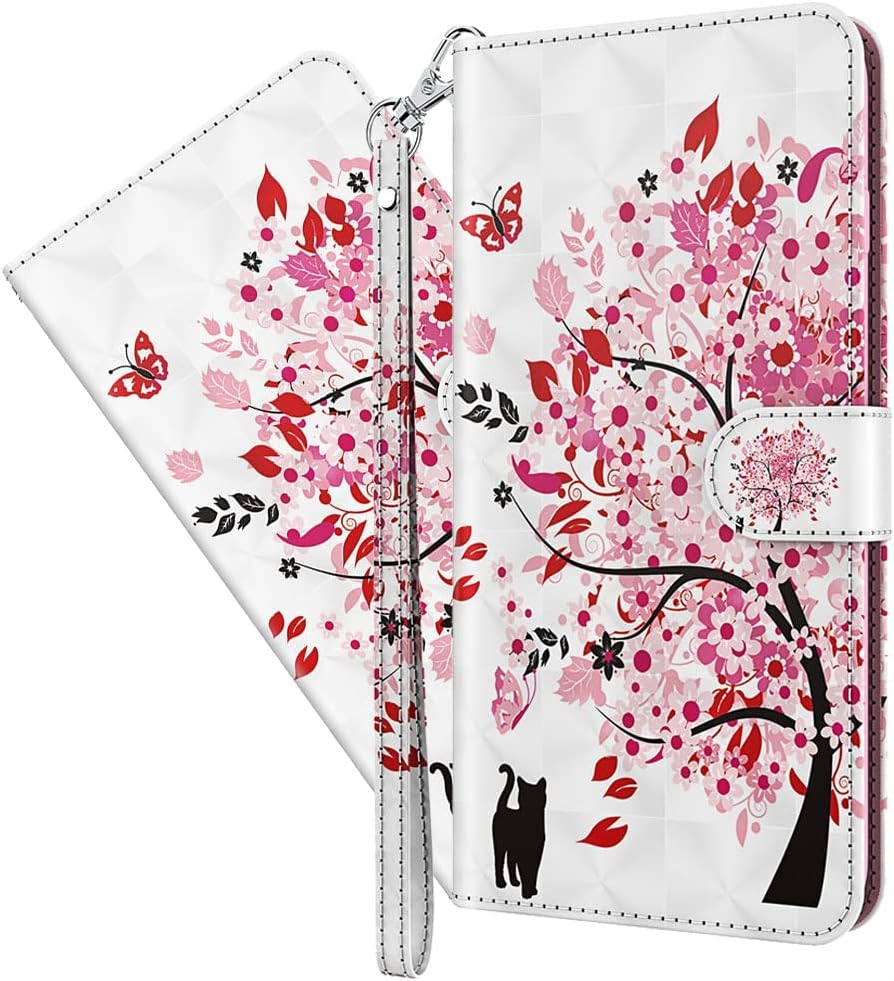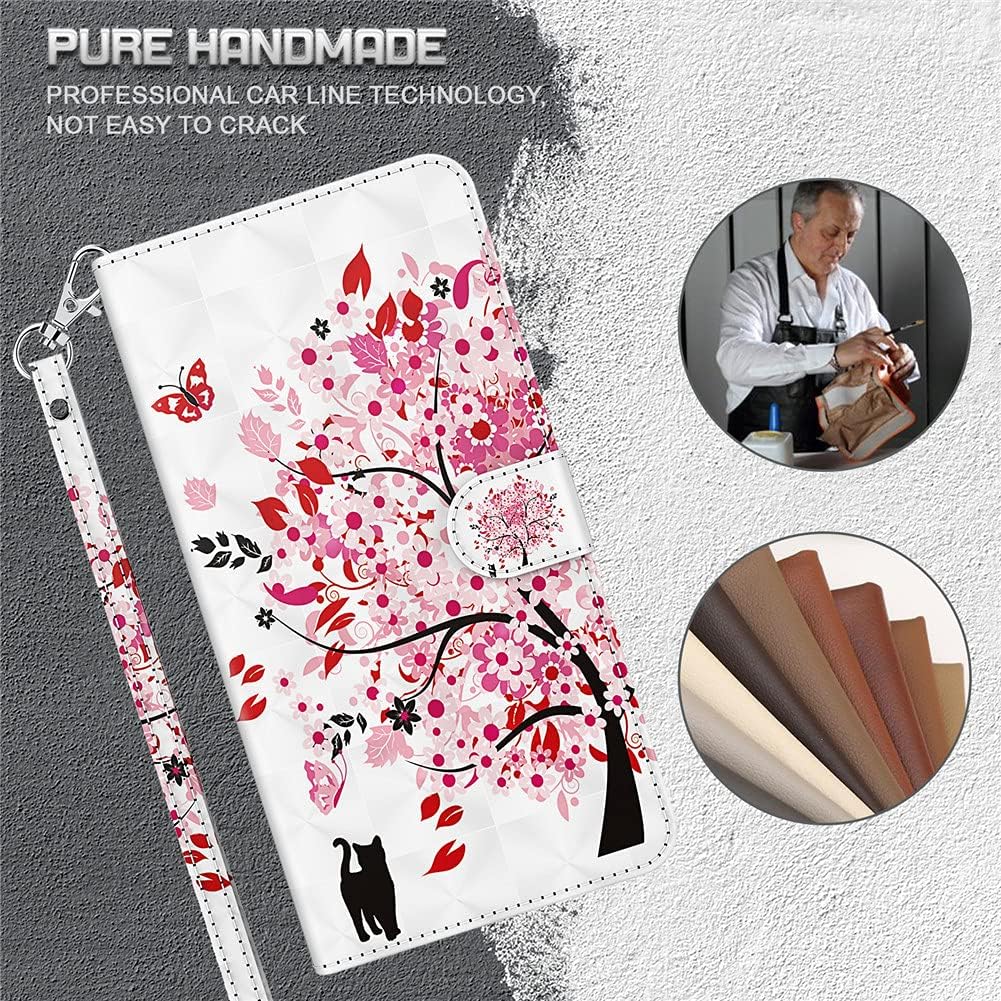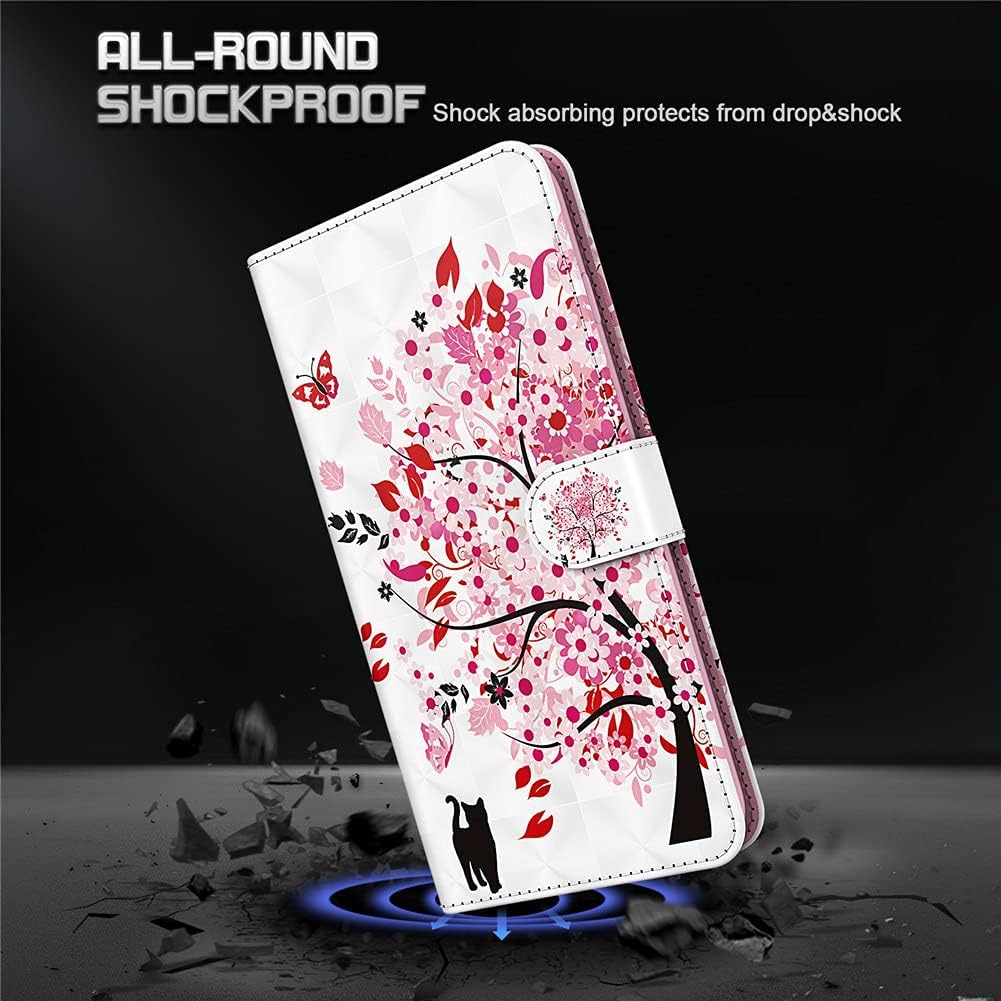
BICHONG Campatible with Samsung Galaxy A52 5G Case Leather Flip Phone Wallet Cute Stylish Design with Card Holder Kickstand Magnetic Protective Case for Samsung Galaxy A52 5G Tree Cat YX
Category: Cell Phones & Accessories
BICHONG Wallet Case Campatible with Samsung Galaxy A52 5G. This is a phone case made of high quality PU leather + soft TPU , presents good-looking and durability, , Multi-use design to meet customer's meets in daily life, very convenient, ,Card slots to place multi credit cards, cash, ID, lovers or child's photo, Wallet phone case with kickstand function gives you the convenience to watch videos and movies hands-free with desired comfort and stability,Detachable wrist strap for easy carrying, magnetic flip closure,Precise cutouts for all ports, camera, mic, speaker.All-round protection ,This leather cover can protect not only the back side of the smartphone but also the liquid crystal screen. Extend the service life of mobile phone.   ❤ Tips: If you have any questions, please send them by email, we will quickly provide a satisfactory solution within 24 hours.
Features: Compatible Model: Compatible with Samsung Galaxy A52 5G | 【High quality 】: Made of high PU premium leather and soft TPU, Reinforced Stitching makes it even more Durable and Shockproof,Not only can protect the back of the phone, but also protect the screen of the phone, all-round protection, make your phone look more fashionable and beautiful. | 【Multi-Function】: That wallet case features 3 card slots and a side pocket for money or additional cards.while making it easy to insert or remove your device.The magnetic closure that keeps your case firmly closed.Provides easy access to all functions without removing the case. | 【Kickstand Function】 Book Style stand Cell Phone Case is designed to fold back, are perfect for writing or watching video every time.Convenient and fast. | 【Cute Design】:Cute and stylish animal print design for all ages. Package include: 1 x Phone Case.If you have any questions or dissatisfaction, please feel free to contact us via email.